City of Westminster

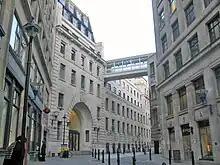
The main entrance to the London School of Economics

From 1856 the area was also governed by the Metropolitan Board of Works, which was established to provide services across the metropolis of London. In 1889 the Metropolitan Board of Works' area was made the County of London. From 1856 until 1900 the lower tier of local government within the metropolis comprised various parish vestries and district boards. Within the City and Liberty of Westminster, the three parishes of St George Hanover Square, St James Piccadilly and St Martin-in-the-Fields were governed by their vestries, whilst the parishes covering the central part of Westminster formed the Westminster District and the parishes and territories adjoining the border with the City of London formed the Strand District. Beyond the liberty to the north, the two parishes of Paddington and St Marylebone were also governed by their vestries. The Westminster District was renamed the St Margaret and St John Combined Vestry in 1887, and unsuccessfully petitioned to be incorporated as a borough in 1897.